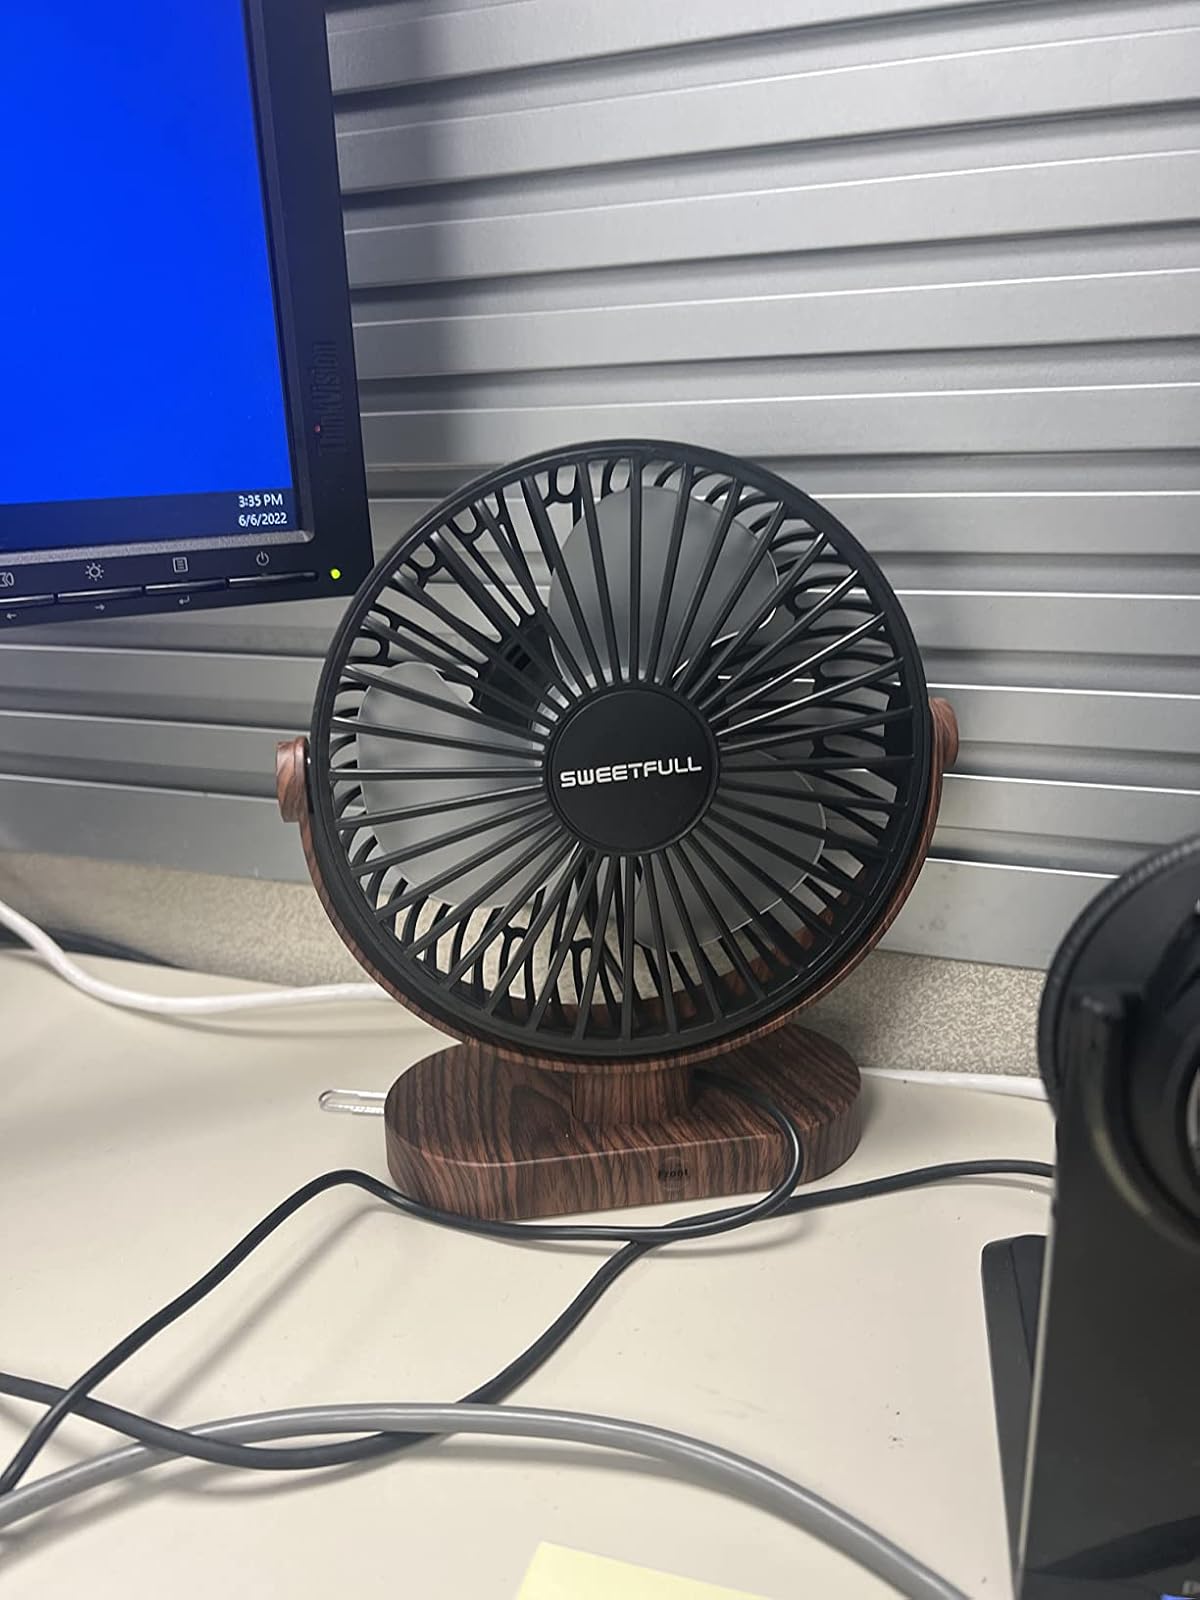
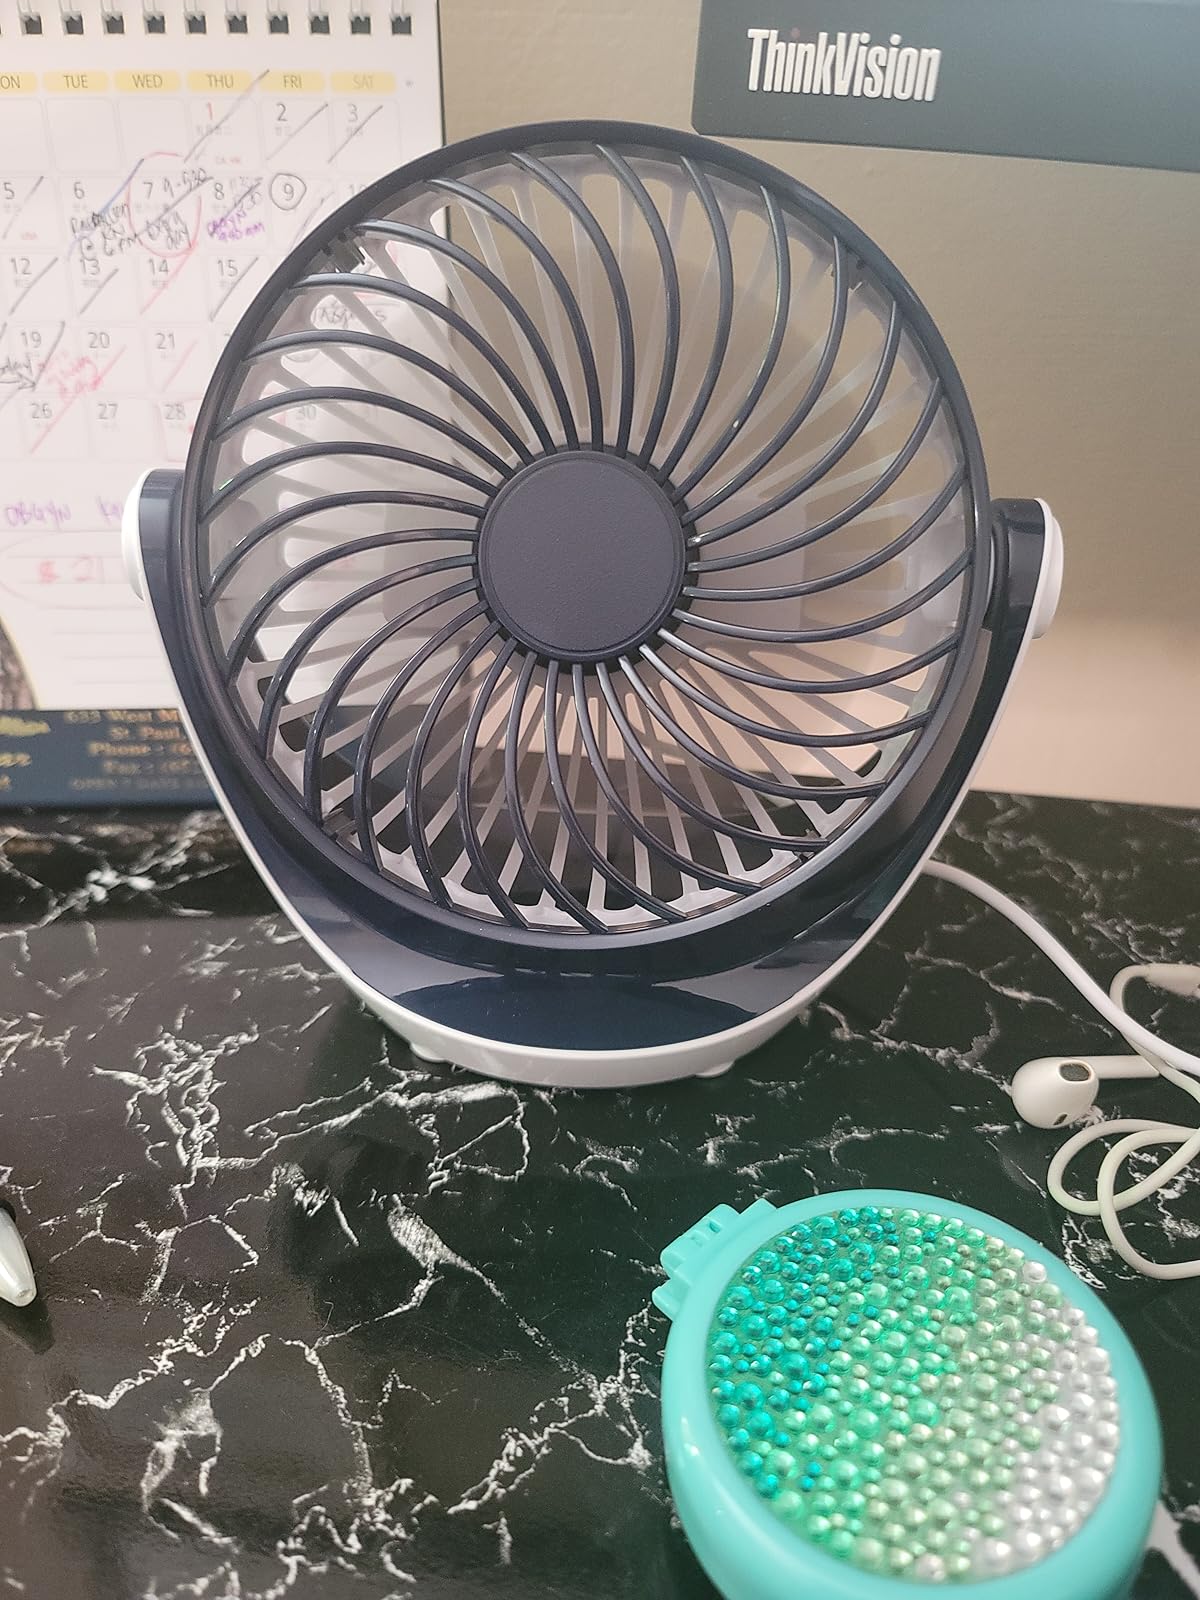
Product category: fan
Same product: no